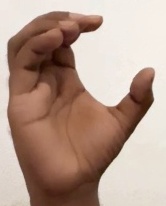
ASL sign: C